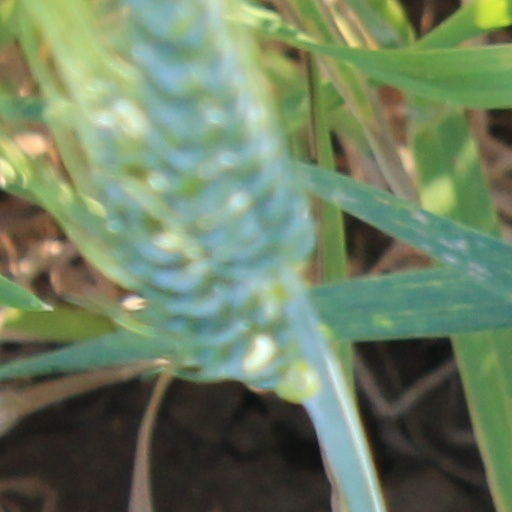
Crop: wheat